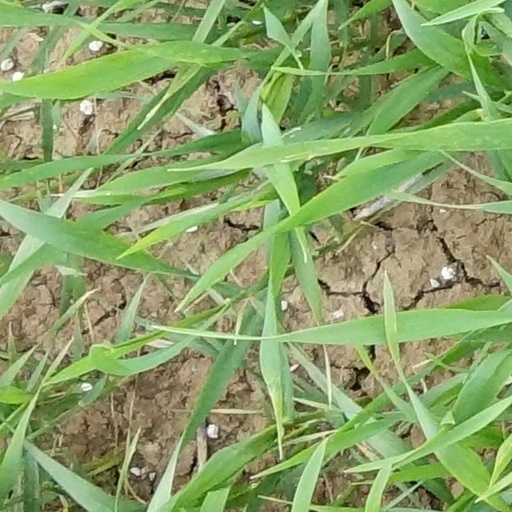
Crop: wheat